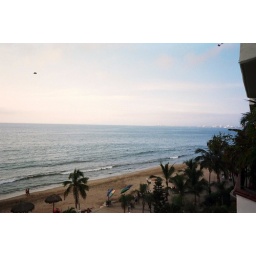
The beach in front of the condo building